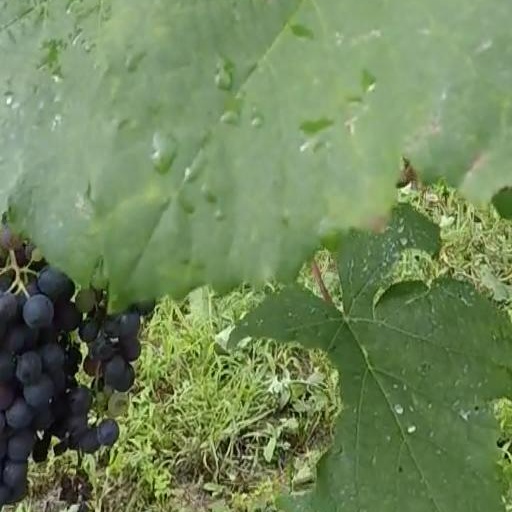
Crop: grape